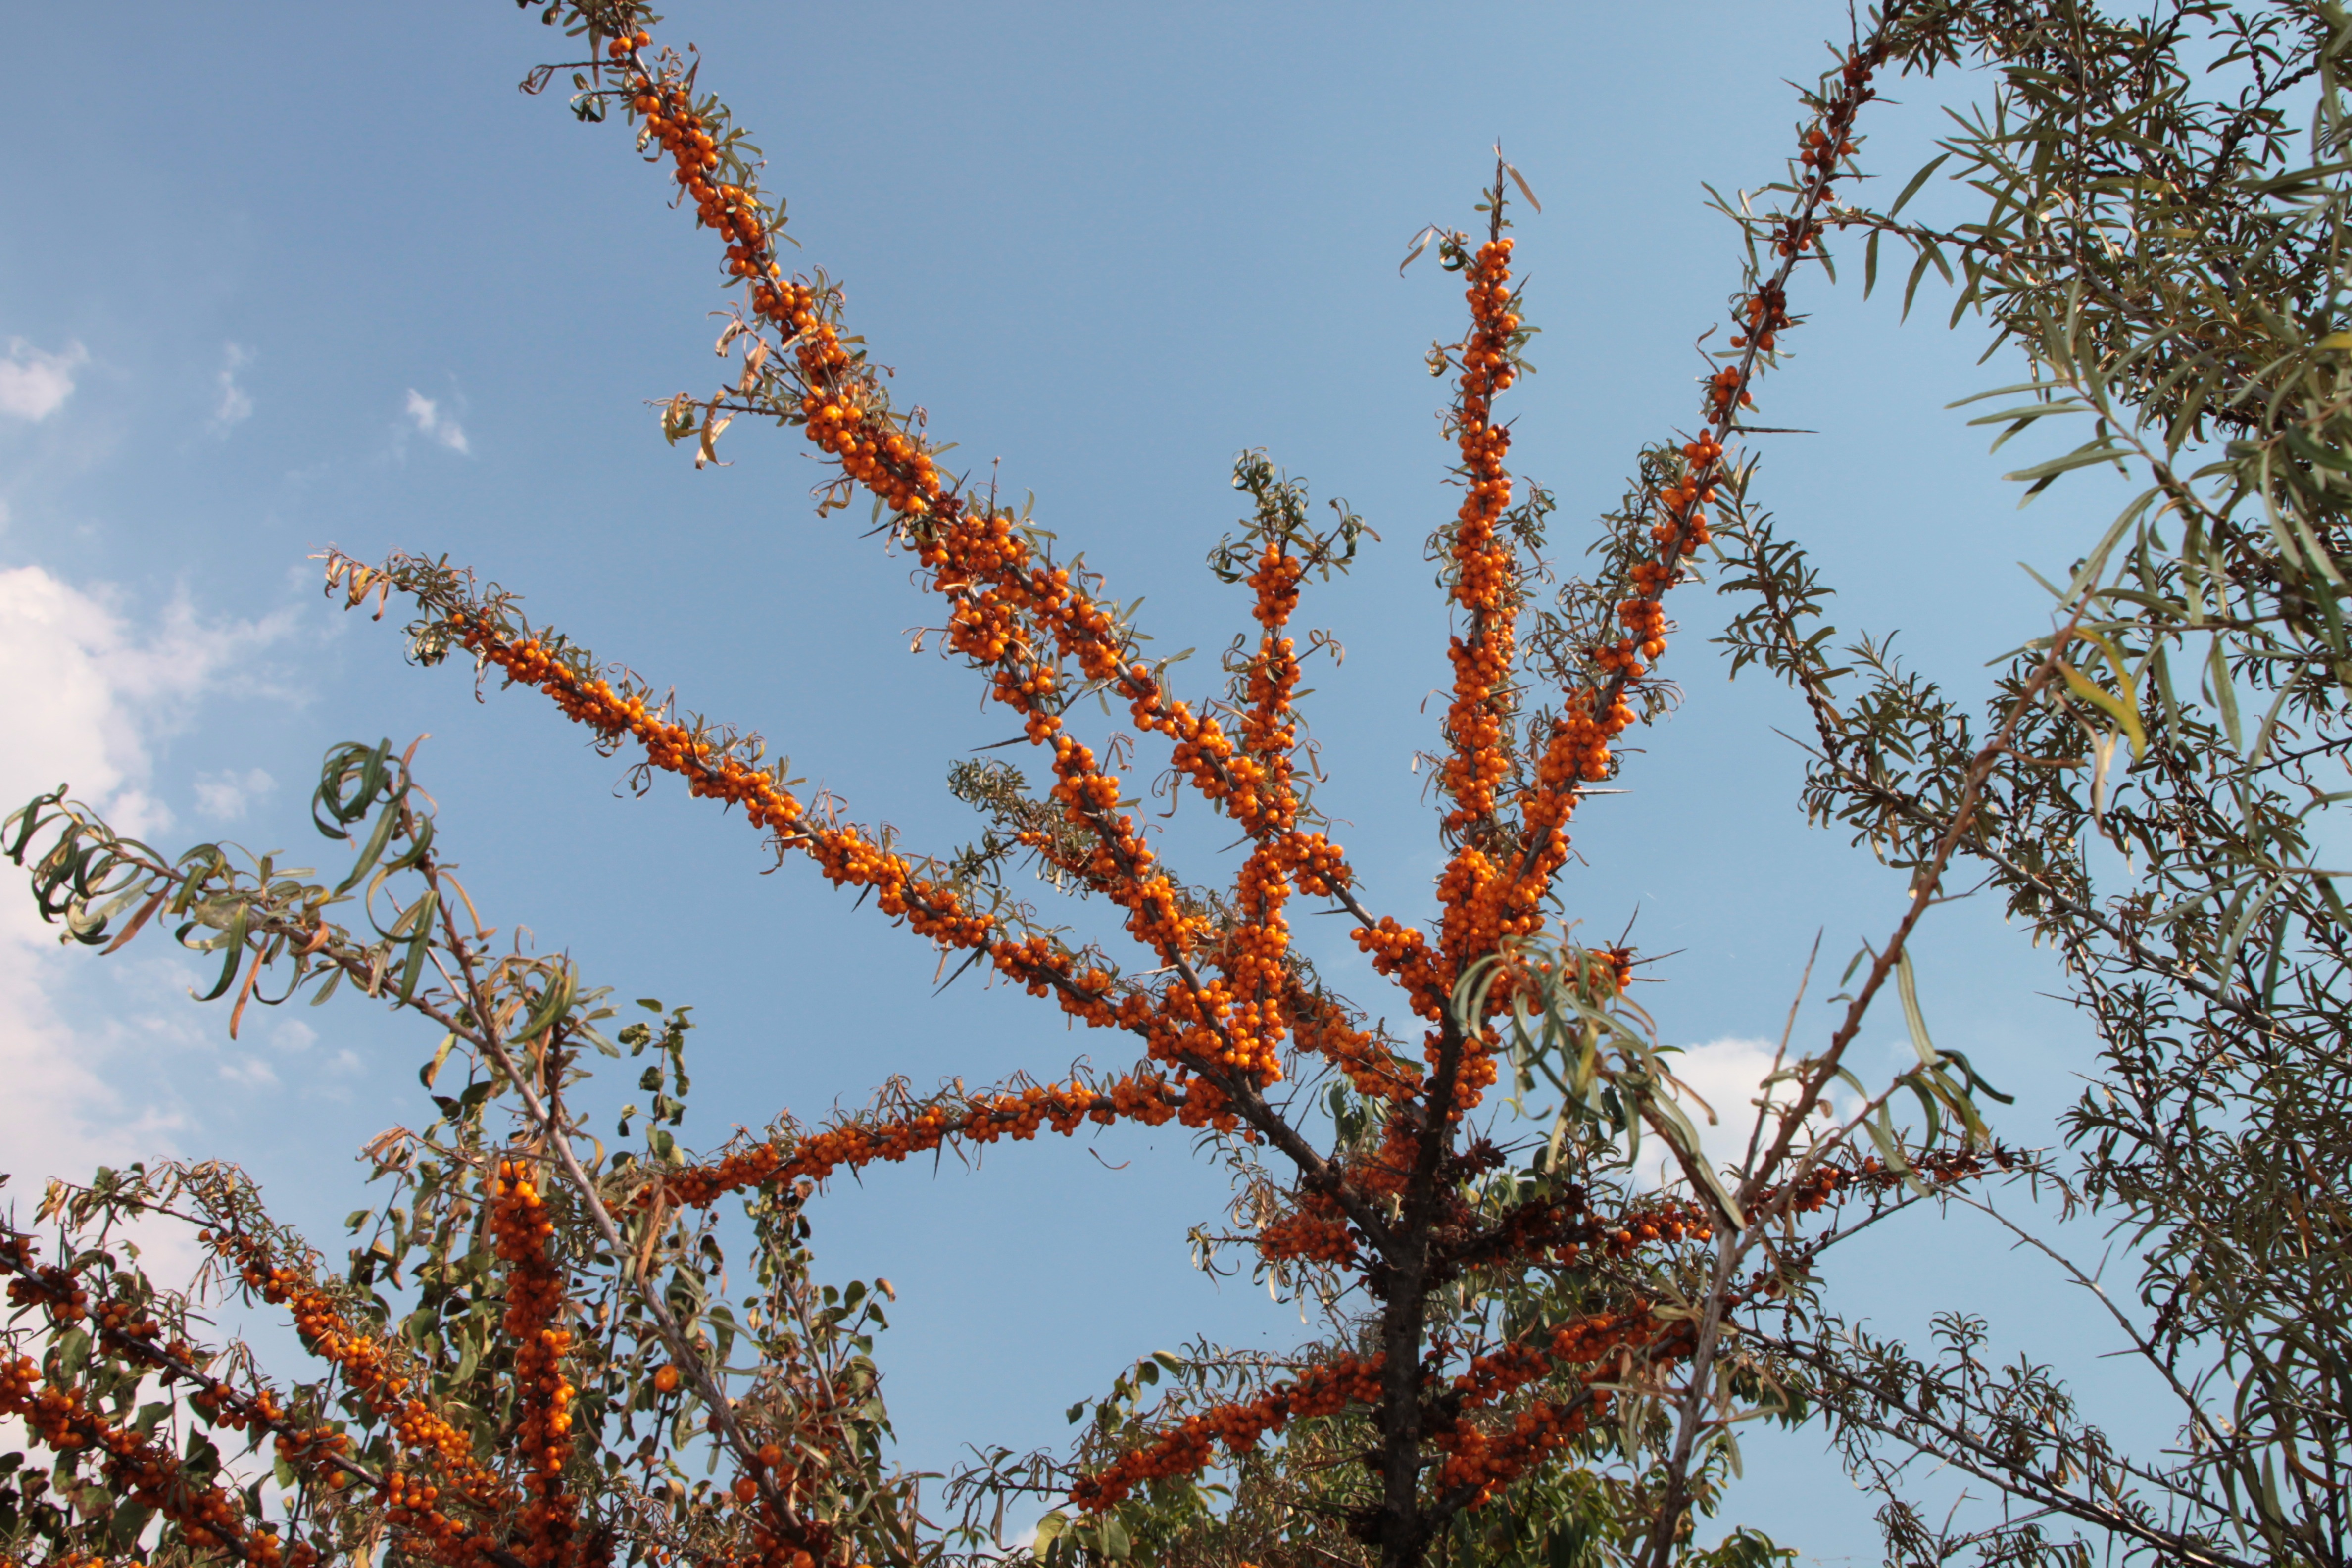
sea, tree, branch, plant, sky, fruit, leaf, flower, produce, autumn, yellow, healthy, flora, health, thistles, shrub, fruits, vitamins, flowering plant, buckthorn, grass family, woody plant, land plant